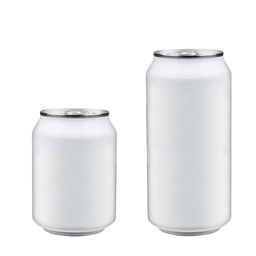
Label: bottles